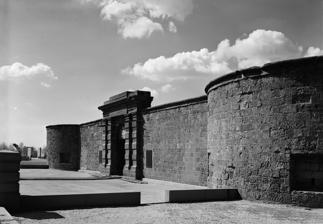
Building: Castle Clinton
Country: United States of America
Year built: 1808
Restored fort in Manhattan, New York United States historic place Castle Clinton National Monument Castle Garden U.S. National Register of Historic Places U.S. National Monument New York State Register of Historic Places New York City Landmark No. 0029 Photo from Historic American Buildings Survey Location Battery Park , Manhattan, New York Coordinates 40°42′13″N 74°01′00″W / 40.7035°N 74.0168°W / 40.7035; -74.0168 Area 1 acre (0.40 ha) Built 1808 Architect John McComb Jr. ; Jonathan Williams; U.S. War Department Visitation 3,471,661 (2022) Website Castle Clinton National Monument NRHP reference No. 66000537 NYSRHP No. 06101.000431 NYCL No. 0029 Significant dates Added to NRHP October 15, 1966 Designated NMON August 12, 1946 Designated NYSRHP June 23, 1980 Designated NYCL November 23, 1965 Castle Clinton (also known as Fort Clinton and Castle Garden ) is a restored circular sandstone fort within Battery Park at the southern end of Manhattan in New York City , United States. Built from 1808 to 1811, it was the first American immigration station , predating Ellis Island . More than 7.5 million people arrived in the United States at Fort Clinton between 1855 and 1890. Over its active life, it has also functioned as a beer garden , exhibition hall , theater , and public aquarium . The structure is a New York City designated landmark and a U.S. national monument , and it is listed on the National Register of Historic Places . Fort Clinton was originally known as the West Battery or the Southwest Battery, occupying an artificial island off the shore of Lower Manhattan . Designed by John McComb Jr. , with Jonathan Williams as consulting engineer, the fort was garrisoned in 1812 but was never used for warfare. In 1824, the New York City government converted Fort Clinton into a 6,000-seat entertainment venue known as Castle Garden, which operated until 1855. Castle Garden then served as an immigrant processing depot for 35 years. When the processing facilities were moved to Ellis Island in 1892, Castle Garden was converted into the first home of the New York Aquarium , which opened in 1896 and continued operating until 1941. The fort was expanded and renovated several times during this period. In the 1940s, New York City parks commissioner Robert Moses proposed demolishing Fort Clinton as part of the construction of the nearby Brooklyn–Battery Tunnel . This led to a prolonged debate over the fort's preservation, as well as the creation of the Castle Clinton National Monument in 1946. The National Park Service took over the fort in 1950. After several unsuccessful attempts to restore the fort, Castle Clinton reopened in 1975 following an extensive renovation. Since 1986, it has served as a visitor center and a departure point for ferries to the Statue of Liberty National Monument . Original use Castle Clinton stands slightly west of where Fort Amsterdam was built in 1626, when New York City was known by the Dutch name New Amsterdam . Fort Amsterdam was demolished by 1790 after the American Revolutionary War . Proposals for a new fort were made after two separate war scares involving Britain and France in the 1790s, but neither plan was ultimately carried out. By 1805, there were growing tensions between Britain and the U.S., marking the run-up to the War of 1812 . Late that year, Lieutenant Colonel Jonathan Williams of the United States Army Engineers began planning a series of fortifications in New York Harbor . Williams was part of a group of three commissioners who, in 1807, submitted a report that recommended the construction of such fortifications. Fort Clinton, originally known as West Battery and sometimes as Southwest Battery, was built on an artificial island , created just off shore when the fort was built. Construction began in 1808, and the fort was completed in 1811, although modifications continued through the 1820s. Designed by John McComb Jr. with Jonathan Williams as consulting engineer, West Battery was roughly circular with a radius of approximately 92 feet (28 m). About one-eighth of the circle had a straight wall instead of a curved wall. The walls were made of red sandstone quarried in New Jersey. The fort had 28 thirty-two-pounder cannons . A wooden bridge led from the fort to the rest of Manhattan. West Battery was intended to complement the three-tiered Castle Williams , the East Battery, on Governors Island . The fort was completed in late 1811, and it was garrisoned in 1812. However, the fort was never used for warfare, and British and American forces signed a peace treaty in February 1815. By then, West Battery was renamed Fort Clinton in honor of New York City Mayor DeWitt Clinton (who eventually became Governor of New York ). The castle itself was converted to administrative headquarters for the Army. Simultaneously, at the end of the war, there was a public movement to build a park in the Battery area. A 1816 proposal to construct two small office buildings at Fort Clinton was canceled due to public opposition, and the castle lay dormant for three years. The Common Council of New York proposed in May 1820 that the United States government transfer ownership of the castle to the city government, but the United States Congress declined to pass legislation to that effect. By 1820, Fort Clinton was being used as a paymaster's quarters and storage area. The United States Army stopped using the fort in 1821, and it was ceded to the city by an act of Congress in March 1822. By then, the bridge leading to Fort Clinton was frequently used by fishermen who were catching fish from the bridge, which was connected to the shore at the foot of Broadway . Entertainment venue The Bay and Harbor of New York by Samuel Waugh (1814–1885), depicting the castle in 1848 First appearance of Jenny Lind in the U.S. at Castle Garden, September 11, 1850 (lithograph by Currier and Ives ) The fort was leased to the New York City government as an entertainment venue in June 1824; the city originally paid $1,400 a year for five years. The city government subleased the fort to Francis Fitch, Arthur Roorbach, and J. Rathbone. Fort Clinton became Castle Garden, which served as a beer garden , exhibition hall , and theater . The venue contained 50 boxes , each with a table and eight seats. Atop Castle Garden was a circular promenade with a canopy above it. Castle Garden was surrounded by a gravel promenade and shrubbery atop a seawall. The New-York Daily Tribune wrote that the fort "afterward became associated with scenes of peace and popular amusement". One critic described Castle Garden in 1828 as "a favored place of public resort". The fort reopened as Castle Garden on July 3, 1824. One of the fort's first events was in September 1824, when 6,000 people attended an event honoring General Lafayette . Over the years, the fort hosted other political figures such as U.S. presidents Andrew Jackson , John Tyler , and James K. Polk , as well as Hungarian governor-president Lajos Kossuth . Inventor Samuel Morse hosted a demonstration of a telegraph machine at Castle Garden in 1835. Around 1845, Castle Garden was converted into a theater when a roof was built above the fort's interior. The structure contained 6,000 seats. Officials were planning to expand the nearby Battery Park by 1848, adding landfill around Castle Garden to bring the park to 24 acres (9.7 ha). In 1850, Swedish soprano Jenny Lind gave her first performances in the United States with two concerts at Castle Gardens; tickets for these concerts cost up to $225 (equivalent to $8,240 in 2023). A year later, Castle Garden started selling concert tickets at "popular prices" of up to 50 cents (equivalent to $18 in 2023). In the early 1850s, European dancing star Lola Montez performed her "tarantula dance", and Louis-Antoine Jullien gave dozens of successful concerts mixing classical and light music. The Max Maretzek Italian Opera Company staged the New York premieres of two operas at Castle Garden: Gaetano Donizetti 's Marino Faliero on June 17, 1851, and Giuseppe Verdi 's Luisa Miller on July 20, 1854. The fort was leased to Theodore J. Allen for five years on May 1, 1854. Under the terms of the lease, Allen could expand the island around Castle Garden, but he could not infill the channel between Castle Garden and Battery Park. Immigrant landing and registration depot Aerial view illustration of Manhattan, showing Castle Garden at its tip, c. 1880 Castle Garden served as the first immigration depot in the U.S. from 1855 to 1890. Most of the fort, except for the section along the shoreline, was surrounded by a 1,000-foot-long (300 m) wooden fence. The fence, measuring 12 or 13 feet (3.7 or 4.0 m) high, was intended to keep out unauthorized immigrants. At the center of the fort was the waiting area, known as the rotunda. The immigrant registration depot included a quadrangle of desks arranged around this waiting area, as well as restrooms flanking the main entrance. The waiting area also had wooden benches. Although there are no precise figures for the capacity of the waiting area, various sources give a capacity of between 2,000 and 4,000. An enclosed balcony was installed around the waiting area circa 1869. The residential outbuildings around the fort became offices. Before being processed at Castle Garden, immigrants underwent medical inspections at the Marine Hospital on Staten Island , where ill immigrants were quarantined. Those who passed their medical inspection boarded a steamship, which traveled to a dock along the northern side of Castle Garden; the dock faced away from Battery Park, preventing immigrants from entering Manhattan before they had been processed. Immigrants were inspected a second time before entering the fort. Inside the depot, a New York state emigration clerk registered each immigrant and directed them to another desk, where a second clerk advised each immigrant about their destination. Each of the immigrants then received a bottle of bathwater and returned to the dock, where their baggage was collected. The New York Central Railroad and the New York and Erie Railroad sold train tickets at Castle Garden as well. Many of Castle Garden's original immigrant passenger records were stored at Ellis Island , where they were destroyed in a fire in 1897. Sources cite 7.5 million or 8 million immigrants as having been processed at Castle Garden. These account for the vast majority of the nearly 10 million immigrants who passed through the Port of New York between 1847 and 1890. The majority of immigrants processed at Castle Garden were from European countries, namely Denmark, England, Germany, Ireland, Italy, Russia, Scotland, and Sweden. The facility's name was pronounced Kesselgarten by German immigrants and by Yiddish-speaking Eastern European Jews. The word kesselgarten became a generic term for any situation that was noisy, confusing or chaotic, or where a " babel " of languages was spoken (a reference to the multitude of languages heard spoken by the immigrants from many countries at the site). In 2005, The New York Times estimated that one-sixth of all Americans were descended from an immigrant who had passed through Castle Garden. Conversion and operation 1850s and 1860s Interior view of the State Emigrant Landing Depot The New York state government's Board of Emigration Commissioners had been established in 1847 to operate medical facilities and a registration center for immigrants. Although the board had acquired the Marine Hospital on Staten Island soon after its establishment, their efforts to open a registration center were unsuccessful for several years. Prior to the establishment of the registration center, unethical ticket-booking agents for transport lines frequently approached newly arrived immigrants, only to abscond with the immigrants' savings. The board took over Allen's lease of Castle Garden in May 1855 and made some modifications, leasing the fort for $8,000 annually (equivalent to $261,600 in 2023). Several local residents attempted to prevent the fort from being converted into an immigrant registration depot, claiming that the state government's lease was illegal and that the newly arrived immigrants would spread disease. A judge for the state's Superior Court ruled in June 1855 that work on the immigrant-processing depot could proceed. The Emigrant Landing Depot opened within the fort on August 1, 1855, and the depot began processing immigrants two days later. The identity of the first migrant processed at the fort is unknown. Of the first five ships to arrive at Castle Garden, English laborer Richard Richards was the first person on the manifest of the largest ship. Although the New York state government endorsed Castle Garden's conversion to an immigrant-processing depot, the New York City government opposed the move and accused the Emigration Commissioners of violating the terms of their lease. Many complaints about Castle Garden came from "runners" representing booking agents and boarding house operators, who could not intercept unwitting immigrants because of Castle Garden's strict policies. The New York state government's initial four-year lease of Castle Garden expired in 1859, and state officials renewed their lease annually for the next ten years. By then, state and city officials could not agree on who owned the depot. The city, state, and federal governments continued to fight over the depot's ownership through the 1870s. Although Castle Garden staff often mistreated immigrants, historian George J. Svejda wrote that the depot "was still the best place for immigrants upon their landing on America's shores". In 1864, to convince immigrants to enlist in the United States Armed Forces during the American Civil War , the County Bounty Committee erected a recruitment center next to Castle Garden. Two years later, the Board of Emigration Commissioners constructed a one-story labor exchange building, a waiting room, and an information office, and they made repairs to Castle Garden. The fort's exterior remained largely unchanged over the years, but the interior and many of the fort's wooden outbuildings were frequently renovated. Battery Park was expanded circa 1869 using landfill , at which point the island containing Castle Garden was incorporated into the rest of Manhattan Island. The rotunda was extensively restored at this time, and a wooden balcony was installed. By then, The New York Times wrote that the surrounding Battery Park was "a haven for the 'runners' who approached innocent Irish and German newcomers, offering them nonexistent lodgings for their money". 1870s and 1880s Castle Garden ferry landing and barge office By the early 1870s, Castle Garden's information bureau employed staff members who could speak over a dozen languages. The New York state government encouraged immigrants to use other ports of entry to reduce overcrowding, so it issued a head tax on every immigrant who passed through Castle Garden. This measure was largely ineffective, as The New York Times wrote in 1874: "Castle Garden is so well known in Europe that few emigrants can be induced to sail to any other destination." By then, the immigration depot was in poor condition, with rotting floors and "tottering" offices and benches. The Board of Emigration Commissioners lost a significant source of income in 1875, when the Supreme Court of the United States invalidated a New York state law that required steamship companies to pay a head tax or put up a bond for each immigrant. Afterward, the commissioners sought funding from the state legislature. Due to budgetary shortfalls, the Emigration Commissioners disbanded the labor bureau in 1875, although the German and Irish Emigrant Societies took over the labor bureau's operation. Congress passed the Page Act of 1875 , the first restrictive federal immigration law in the United States, during this time. The structure was severely damaged in a fire on July 30, 1876. Castle Garden's exterior remained intact, as did the outbuildings to the north of the fort, but the interior was completely destroyed. In the aftermath of the fire, several city officials proposed shuttering the Castle Garden immigration center and restoring the fort as a venue for "public enjoyment". Nonetheless, the New York state government awarded a contract for Castle Garden's reconstruction in September 1876, and it reopened on November 27, 1876. As part of the $30,000 project (equivalent to $858,375 in 2023), officials installed windows in the embrasures along the facade, and they added two doorways. After the nearby Barge Office was completed in 1879, immigrants disembarked at the Barge Office, where officers examined immigrants' baggage. The baggage-collection duties soon returned to Castle Garden, and the Barge Office became a storage area. New York state officials unsuccessfully attempted to reinstate a head tax at Castle Garden in 1881. The following year, Congress passed the Immigration Act of 1882 , which imposed a head tax on non-U.S. citizens who passed through American ports, as well as restricted certain classes of people from immigrating to America. Under the 1882 act, the Emigration Commissioners earned 50 cents for each immigrant who passed through Castle Garden. Later that year, the Emigration Commissioners began collecting rent from the various companies and agents with offices at Castle Garden, and it started collecting taxes from boardinghouse operators. The Immigration Act of 1882 also prompted a jurisdictional dispute between the city, state, and federal governments. For example, in 1885, the state government refused to allocate $10,000 for repairs to the depot's ferry dock because the city technically owned Castle Garden. The state government finally provided money for repairs in 1887. Closure By the late 1880s, Castle Garden had become overcrowded and unhygienic, and there were numerous reports that Castle Garden officials were mistreating immigrants. Robert Chesebrough , a businessman who owned several structures around Battery Park, had also advocated for the closure of the Castle Garden processing depot. The Chicago Daily Tribune wrote that the structure was "a dilapidated rotunda surrounded by equally ramshackle structures for the housing of the strangers on these shores". The Emigration Commissioners had dismissed many of Castle Garden's employees in September 1889 because of declining income, further compounding the facility's issues. Federal and state officials also had difficulty sharing jurisdiction of Castle Garden; state officials reportedly did not enforce federal laws, as it was not part of their duties. The federal government notified New York state officials in February 1890 that it would take over immigrant-processing duties at Castle Garden within sixty days. Federal officials planned to construct a new immigrant-processing center at another location, ultimately selecting a site on Ellis Island . Castle Garden closed on April 18, 1890, The immigrant-processing center was temporarily relocated to the Barge Office. The state's Commissioners of Emigration had forbidden the federal government to continue to use Castle Garden until the Ellis Island immigrant depot was completed. The new registration office on Ellis Island was completed in 1892. In its last year of operation, Castle Garden processed 450,394 travelers, 364,086 of whom were immigrants. When the immigrant-registration depot closed, city officials contemplated converting Castle Garden into an "amusement resort". The New York state government formally transferred Castle Garden to the city government on December 31, 1890. By the next year, city officials had removed the wooden fence around Castle Garden, and they were planning to demolish the various outbuildings around the fort. The New York Naval Reserve's First Battalion considered relocating to Castle Garden at that time, and it subsequently used Castle Garden as a drill hall during the early 1890s. Aquarium The New York Aquarium was once housed at Castle Garden (image before 1923). See also: New York Aquarium § History Castle Garden was the site of the New York City Aquarium from 1896 to 1941. The structure was extensively altered and roofed over to a height of several stories, though the original masonry fort remained. When the fort was converted into an aquarium, the adjacent section of Battery Park was extended into the Hudson River. The interior of Castle Garden contained two circular colonnades, which supported a roof with skylights. Above the center of the fort was a green-and-yellow dome, with a verse of Scripture ( Habakkuk 1:15) inscribed into the dome's base. The aquarium could accommodate 10,000 fish and other species. At the center of the ground story was a large circular pool surrounded by six smaller elliptical pools. Fish and other marine species were loaded into the aquarium through a doorway at one end of the fort. The perimeter of the aquarium was originally surrounded by about 100 tanks of varying sizes, placed on two levels. The tanks were up to 6 feet (1.8 m) deep, with 1-inch-thick (2.5 cm) plate-glass panes and white-tiled surfaces. By 1907, there were seven large tanks at the center of the ground story, 94 large tanks and 26 smaller tanks on the walls, and 30 reserve tanks. The tanks were supplied by fresh water from the New York City water supply system and salt water from the Hudson River. Salt water passed through two bronze filters, while fresh water passed through two copper filters; the four filters could collectively process over 200,000 U.S. gallons (760,000 L) per day. Conversion and opening The New York City government had proposed converting Castle Garden into an aquarium in 1891. The following February, the New York State Legislature passed a bill allowing the city government to create an aquarium within Castle Garden. Julius F. Munckwitz Jr. drew up preliminary plans for an aquarium, which he presented to New York City's board of park commissioners in mid-1892. The state government voted to allocate $150,000 for the construction of an aquarium within Castle Garden. The aquarium's architect of record , H. T. Woodman, reported in April 1894 that several of the tanks were ready for use. During the renovation process, the architect alleged that the tiles in the tanks had not been installed properly, which led to a protracted dispute. The city government allocated another $25,000 for the aquarium's completion at the end of 1894 (equivalent to $880,000 in 2023). The aquarium was supposed to have been completed by mid-1894, but it did not open for another two years. By mid-1895, the aquarium was delayed by what the New-York Tribune characterized as "gross stupidity". For instance, the skylights on the roof acted as a greenhouse that raised the temperature of the water in the tanks, and the saltwater fish in the aquarium were dying off because of the low salinity of the Hudson River. The Tribune estimated that these mistakes had increased the project's cost by $35,000 (equivalent to $1,282,000 in 2023). Local media reported in September 1896 that the aquarium was largely completed. At the time, the tanks contained 45 species, some of which had been in the aquarium for two years. Ultimately, it cost $175,000 to renovate Castle Garden into an aquarium (equivalent to $6,409,000 in 2023). The aquarium opened on December 10, 1896, following a soft opening the previous day. The aquarium attracted thousands of visitors on its opening day, and it averaged over 10,000 visitors per day during its first several months. Visitors were not charged admission, which may have contributed to the aquarium's popularity. The aquarium had two million guests within a year, and it had 5.5 million total guests by May 1900. 1900s to 1930s Interior of Castle Clinton In March 1902, New York state legislators proposed transferring operation of the New York Aquarium to the New York Zoological Society . City officials had suggested the idea to remove political interference from the aquarium's operation. The New York City Board of Estimate authorized mayor Seth Low to lease the aquarium to the Zoological Society in July 1902, and the Zoological Society took over on October 31, 1902, with Charles Haskins Townsend as the aquarium's director. Townsend soon made several modifications to Castle Garden's facilities. He covered the tanks' tiled surfaces with rocks, as well as reconfiguring each of the tanks' pipes to reduce energy usage. The Zoological Society added a classroom next to the fort, and it installed a 100,000-U.S.-gallon (380,000 L) tank underneath the fort to store saltwater. The organization also repainted the interior for the first time in Castle Garden's history. These modifications cost over $30,000 (equivalent to $1,056,000 in 2023). The fort's design continued to pose issues; for example, aquarium officials discovered in 1905 that the roof skylights were causing some of the fish to become blind. The Zoological Society installed new pipes at Castle Garden in 1908. Meanwhile, by the early 20th century, city officials were planning to rebuild Battery Park, and they considered replacing Castle Garden with a skyscraper. By January 1911, officials instead planned to expand Castle Garden, adding semicircular wings to the west and east for over $1 million. Each wing was to contain three tiers of tanks and classroom space. The Zoological Society asked the Board of Estimate to allocate $1.75 million to the renovation, but the board still had not funded the renovation of Castle Garden by 1916. Townsend said the aquarium's mechanical facilities needed major upgrades; according to Townsend, the mechanical equipment under the fort was flooded at high tide, and power was provided by coal bunkers, which had to be manually replenished every four days. In addition, the fort had never been properly renovated for the aquarium's use, and the second story's wooden frame was flammable. Townsend said the annexes would not only provide additional exhibition space but also allow the mechanical facilities to be upgraded. In 1921, Townsend announced that the Zoological Society would spend $75,000 (equivalent to $1,281,000 in 2023) to construct an electric plant in the basement, replacing a steam plant on the south side of the fort, and then install two tanks in the space formerly occupied by the steam plant. This work was funded by a bequest from Mrs. Russell Sage. The same year, a bust of Jenny Lind was dedicated and installed at the center of the fort. The Board of Estimate voted in December 1921 to provide $105,000 for the construction of an additional story atop the fort. By early 1923, the Zoological Society was carrying out the renovations at a cost of $86,000 (equivalent to $1,538,000 in 2023). In June 1923, the board voted to give $76,500 for the construction of an additional story above the fort. The Zoological Society planned to add deeper tanks on the second floor, expanding exhibition space by 20 percent. By then, the aquarium had two million annual visitors. The expansion was largely completed by early 1924. Townsend announced in 1926 that Castle Garden would undergo further modifications at a cost of $225,000 (equivalent to $3,872,000 in 2023). The plans included constructing a third story for workrooms and laboratory space, installing tanks behind the fort, adding a new mechanical plant in the basement, and covering the facade with a gray cement finish. Several local residents expressed opposition to these modifications and created the Battery Park Association to advocate against the plans. By the late 1920s, there were plans to reconstruct Battery Park into a formal vista. As part of this plan, an amphitheater would have been constructed in the southern end of Battery Park, complementing Castle Garden at the northern end. The Castle Garden Aquarium remained popular in the 1930s, with two million visitors per year. Two laboratories were built on the structure's third story in 1940, and a new metal dome was installed above the fort the same year. By then, the aquarium's acting director Charles M. Breder Jr. wished to develop a new building nearby, as he believed the aquarium had outgrown Castle Garden. Demolition attempts and preservation Initial plans In February 1941, Triborough Bridge and Tunnel Authority Commissioner Robert Moses announced that he would demolish Castle Garden when the park was rebuilt during the Brooklyn–Battery Tunnel 's construction. He justified the demolition by saying that the fort had poor lighting and ventilation and that it required extensive repairs. In response, the New-York Historical Society proposed restoring the fort and turning it into a maritime museum. George McAneny , a former mayor and the chairman of the Regional Plan Association 's board, proposed restoring Castle Garden; he continued to advocate the fort's preservation for nine years. Moses opposed efforts to preserve Castle Garden, saying that the old fort "never fired a shot". The city government closed the New York Aquarium and moved some fish and turtles to other aquariums in late 1941; other fish were released into the Atlantic Ocean. A new aquarium was ultimately built on Coney Island in 1957. Castle Clinton was partially demolished in the 1940s. Moses presented plans for a reconstruction of Battery Park to the Board of Estimate in March 1942, in which the fort was to be replaced by a landscaped promenade. The board voted in favor of removing the fort from Battery Park that June. City officials quickly placed the fort for sale, allowing potential buyers to preserve the fort by relocating it, but the officials rejected the sole bid from a Brooklyn junkyard operator who offered $1,120 (equivalent to $20,885 in 2023). The Fine Arts Federation of New York held an architectural design competition in August 1942, soliciting plans for a renovation of Castle Garden. Despite ongoing disputes over the fort's fate, workers began removing metal from Castle Garden on September 25, while the rest of the building remained in place for the time being. The fort's original door, attached to the wall using 768 iron bolts, was also removed. An engineer hired by Moses to conduct a structural survey of Fort Clinton reported a "pronounced vertical crack" on the fort's walls. Preservationists asked a New York state judge to grant an injunction to prevent demolition, but a judge declined the request in April 1943. Preservationists again petitioned the Board of Estimate to preserve the building, but the board voted in October 1945 to demolish the fort. Preservation as national monument Plaque denoting Castle Clinton as a National Monument, at the entrance of the monument. Albert S. Bard , Walter D. Binger , and other civic reformers continued to advocate in favor of preserving the fort. In July 1946, U.S. representative Sol Bloom introduced a bill to designate Castle Garden as a U.S. national monument . Both the House and the Senate approved the legislation, and president Harry S. Truman signed the bill into law on August 12, 1946, enabling the United States Department of the Interior to determine whether to take over the fort. At the time, the city government still owned the property, and the fort could not become a national monument unless the federal government took ownership. Engineers estimated that it would cost between $40,000 and $100,000 to preserve the fort while the Brooklyn–Battery Tunnel was being constructed. The city government would only retain the fort if the federal government agreed to pay for its restoration, though Moses did suggest constructing a monument on the site. After the United States Congress declined to allocate funding for Fort Clinton's renovation, the Board of Estimate voted yet again to demolish the fort in July 1947. Some demolition work did take place, but the structure was not totally demolished due to a lack of funding. After Interior undersecretary Oscar L. Chapman indicated in August 1947 that Congress would allocate money to the project in 1948, the board voted to delay further action for one year. In the meantime, the city allocated $50,000 (equivalent to $682,000 in 2023) to shore up the fort's southeastern corner while the tunnel was being built. In March 1948, a New York State Assembly committee refused to vote on a bill that would have allowed the federal government to take over Fort Clinton. Two months later, the Board of Estimate voted to demolish the castle for the sixth time. The American Scenic and Historic Preservation Society continued to advocate for the fort's preservation, asking the New York Supreme Court to restrict the city from demolishing Fort Clinton in July 1948. The state Supreme Court issued an injunction that December, requiring the New York City Art Commission to approve any proposal to demolish the fort, but the Supreme Court's Appellate Division struck down this injunction in March 1949. By early 1949, U.S. president Harry S. Truman had also expressed support for preserving Fort Clinton. The Assembly voted in March 1949 to cede the fort to the federal government, and the New York State Senate passed an identical bill. New York governor Thomas E. Dewey signed the bill the next month, allowing the city to transfer the fort to the federal government. Separately, the New York City Council voted to allow the New York state government to take over Fort Clinton if the federal government did not want to take over ownership. The U.S. House voted in October to allocate $165,750 for the fort's restoration (equivalent to $2,123,000 in 2023), allowing the National Park Service (NPS) to start restoring the fort after the federal government gained ownership. The city's mayor William O'Dwyer supported the fort's preservation, but, due to legal technicalities, the city government did not transfer ownership of the fort for several months. On July 18, 1950, the city deeded the land and castle to the federal government. Federal government ownership The modern-day Castle Clinton is a one-story structure with a radius of 92 feet (28 m). The roof above the fort's interior has largely been removed, and there is a nearly circular, open-air parade ground at the center of the fort. It is surrounded by a wall measuring 8 feet (2.4 m) thick. The stucco on the facade was removed under the National Park Service's ownership, and the brownstone-and-ashlar exterior walls were restored to their original condition. Underneath the walls is a rough stone foundation. The circumference of the fort contains a portico with wooden columns surrounding a canopy. There is also a gravel courtyard, brick powder magazines , and two subterranean water tanks covered by wooden trapdoors. The SeaGlass Carousel is just southeast of the modern-day fort. Since 1986, the fort's interior has housed an information kiosk and ticket booths for the Statue of Liberty National Monument , which comprises the Statue of Liberty and Ellis Island; the fort continues to sell tickets for the Statue of Liberty National Monument as of 2023 [update] . Statue Cruises , which operates the only ferry line to Liberty Island and Ellis Island, sells ferry tickets inside the fort. Admission to Castle Clinton itself is free, and the National Park Service gives guided tours when the monument is open to the public. The fort also contains a small history exhibit and occasionally hosts concerts. The nonprofit Battery Conservancy is also housed within Castle Clinton. According to the NPS, Castle Clinton typically has over three million visitors a year, making it one of the most visited national monuments in the United States. Restoration View of Castle Clinton in 2008 The Castle Clinton National Monument was formally dedicated on October 24, 1950. Battery Park reopened to the public two years later, although Castle Clinton had not yet been restored at the time. The NPS announced in early 1952 that it would begin restoring the fort's exterior; the project was expected to cost $117,000 (equivalent to $1,342,000 in 2023) and take two years. As part of this project, the NPS reconstructed the fort's original door. Following the partial demolition of Fort Clinton in the 1940s, only the exterior wall remained intact. The interior of the fort was so dilapidated that, according to The New York Times , "not even grass grew in the desolate, cratered parade ground". In 1954, the New York City Council passed a resolution asking Congress to establish a committee to provide suggestions for restoring Castle Clinton, the Federal Hall National Memorial , and the Statue of Liberty National Monument. The next year, the federal government created the New York City National Shrines Advisory Board. The board first convened in February 1956, and the federal government allocated $498,500 that July for a renovation of Castle Clinton (equivalent to $5,587,000 in 2023). In February 1957, the board recommended allocating $3 million for the restoration of the three sites. The United States Department of the Interior subsequently postponed the repair project to 1966. This led architect Frederick G. Frost Jr. to propose in 1958 that the fort be renovated for use as a maritime museum and a restaurant. In 1962, New York City parks commissioner Newbold Morris proposed relocating 18 columns from the soon-to-be-demolished Pennsylvania Station to a promenade outside Castle Clinton. This never happened, and the columns were instead dumped in a landfill in New Jersey. Castle Clinton was one of the earliest buildings that the New York City Landmarks Preservation Commission (LPC) considered protecting as a New York City landmark. The LPC designated the fort as a city landmark in November 1965, seven months after the city's landmarks law was signed. Subsequently, Castle Clinton was listed on the National Register of Historic Places on October 15, 1966, the day the National Historic Preservation Act of 1966 went into effect. A restoration of Castle Clinton commenced in August 1968. The work included restoring the exterior and interior walls; adding a shingle roof; removing a moat and other facilities related to the fort's use as an aquarium; and repairing officers' quarters, parade ground, and ammunition storage areas. This renovation was supposed to last one year. The federal government postponed funding for further restoration because of the Vietnam War. The NPS commenced a wider-ranging restoration project c. 1972, which cost about $750,000 (equivalent to $5,463,000 in 2023). As part of this project, the officers' quarters were restored, and an exhibit was placed inside a former powder magazine. Preservationists were advocating for Castle Clinton to be used as a performing-arts center by late 1972. The following June, the fort hosted its first concert since the 1850s, a performance commemorating Jenny Lind. Castle Clinton reopened on May 25, 1975, with a performance of Beethoven's 9th by the American Symphony Orchestra . City and federal officials rededicated the monument the next month. Use as national monument 1970s to 1990s Entrance to Castle Clinton When it reopened, Castle Clinton hosted concerts for the public during summer weekends, and it also hosted exhibits and guided tours. The fort contained dioramas depicting Manhattan at various points in the 19th and 20th centuries. In 1979, the NPS and the Manhattan Cultural Council commissioned four sculptures, which were installed within Castle Clinton's central courtyard. Following a series of thefts and break-ins at Castle Clinton in the early 1980s, the NPS stationed several armed guards outside the fort. In the decade after it was rededicated, the fort was open nine months a year, operating five days per week. NPS officials estimated that the fort had no more than 100,000 annual visitors. The NPS closed Castle Clinton for renovations in December 1985. It announced plans to install two ticket booths and a waiting area for ferries to the Statue of Liberty National Monument . The NPS planned to spend $1.5 million to replace two structures, add exhibitions, restore the roof and parade ground, and reconstruct a doorway that had been sealed in 1974. The fort was to operate every day of the week, year-round, though the NPS subsequently decided to close all national monuments in Manhattan on Sundays. The NPS expected that the fort would attract up to five million visitors a year. A ferry pier was also installed behind Castle Clinton. The fort reopened the weekend of July 4, 1986, as a visitor center and ticket office for the Statue of Liberty National Monument. Castle Clinton also began selling ferry tickets to Ellis Island in 1990, when that island's main building was converted into a museum. By 1996, the Conservancy for Historic Battery Park was raising $350,000 (equivalent to $680,000 in 2023) for a seasonal tensile structure , to be placed above the fort between April and October of each year. The conservancy wished to raise another $25 million to $30 million and convert Castle Clinton into an educational and cultural center. This was part of a $5.5 million renovation of the adjacent waterfront promenade within Battery Park, which was completed in November 2001, although the tensile structure was not installed. The Battery Park Conservancy had selected Thomas Phifer in 2001 to redesign Castle Clinton as a performing-arts center, but the redesign was stalled for several years. 2000s to present The National Guard occupied Castle Clinton for six weeks after the September 11 attacks in 2001. Castle Clinton reopened to the public on October 22, 2001, though the ferries to the Statue of Liberty National Monument were not operating at the time. That December, the NPS erected a tent with seven body scanners at Castle Clinton, where visitors to the Statue of Liberty National Monument underwent a security screening. The facility could not handle large crowds, often resulting in waits of more than one hour. The NPS considered relocating the security-screening facilities to the nearby City Pier A in 2003 but decided against it. Although the security tent in front of Castle Clinton had been intended as a temporary measure, it remained in place for more than a decade. The security screening facilities were supposed to have been relocated to Ellis Island in 2013; as of 2024 [update] , the screening facilities were located southeast of Castle Clinton. During excavations for the nearby South Ferry station in late 2005, builders found the remains of a stone wall dating from the late 17th or 18th centuries. Workers subsequently found another wall under the site, and the NPS exhibited part of one of the walls inside Castle Clinton. As of 2023 [update] , Castle Clinton remains a visitor center and ticket office for the Statue of Liberty National Monument. See also Architecture portal New York City portal NRHP portal List of national monuments of the United States List of New York City Designated Landmarks in Manhattan below 14th Street National Register of Historic Places listings in Manhattan below 14th Street References Notes